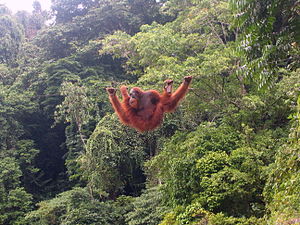
Sumatra-orangutang / Levevis
Sumatra-orangutang
Sumatra-orangutang er den ene af to arter af orangutanger. Den findes kun på øen Sumatra i Indonesien og er mere sjælden end Borneo-orangutang.